History of the Tunisia national football team

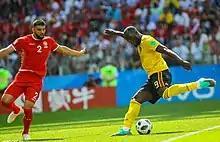
Tunisia–Belgium at the 2018 FIFA World Cup in Russia.

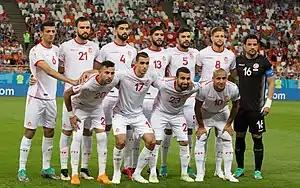
Tunisia squad at the 2018 FIFA World Cup in Russia.

Despite this, in the World Cup, the performance of the team did not rise to the expected level, and was once again eliminated from the group stage. The first match against England, the two teams had met at the 1998 FIFA World Cup. England scored by Harry Kane. After 10 minutes, Tunisia equalized from a penalty kick. In the additional time, Kane scored the second goal of his team. The second match against Belgium, the two teams had faced each other at the 2002 FIFA World Cup. The match ended 5–2 for Belgium and Tunisia has registered their worst defeat ever in their World Cup history. The last game against Panama, the two teams had never met before. Tunisia won 2–1, which was the first victory after 40 years, since their 3–1 victory over Mexico in 1978.